Nawa Pind Shonkia Da

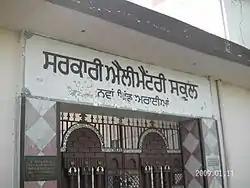
"Sarkari Elementary School ("Sarkari" is "Government" in Punjabi)"

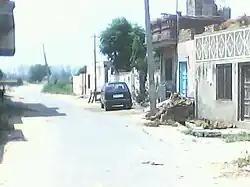
sidhwan road, mehmi nagar 1997

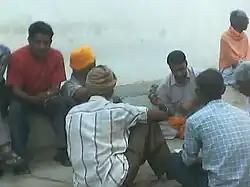
near janjh ghar

It is connected by railways through the railway station Sidhwan. It is also connected to addhi Khuyi which lies in the mid of Nakodar & Nurmahal. Nawa Pind is almost 425 kilometers from New Delhi and approximately 120 kilometers from Amritsar. It lies between the city Nakodar and Nurmahal. People in this village are mostly Sikhs and Hindus. It is said that before the partition of India it was a Muslims village, but after the partition of India and creation of Pakistan Muslims moved to Pakistan. The neighbouring village of Nawa Pind are Sidhwan, Bir Pind, Sanghe Jagir, Littran and Sanghe Khalsa.